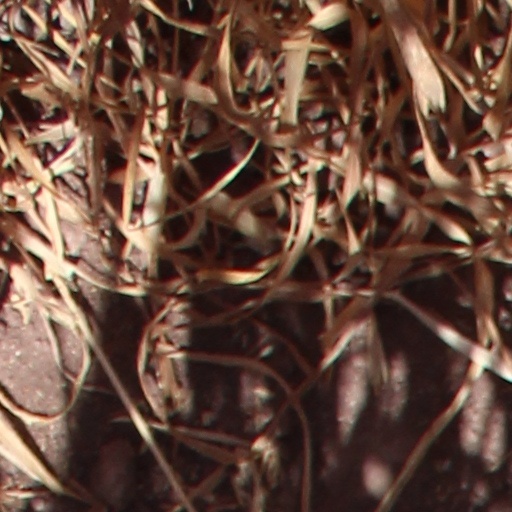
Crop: wheat